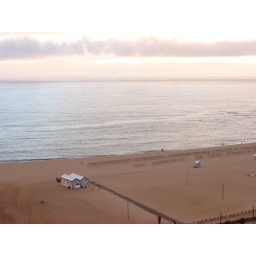
The view from my beach house in Figueira-da-Foz, Portugal